Battle of McGuire's Store

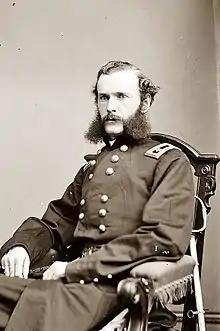
Francis Herron

Rains authorized Colonel Douglas H. Cooper to march to Fort Scott and destroy the Federal supplies there. However, Rains insisted on retaining four Texas cavalry regiments, leaving Cooper with only half as many soldiers as he wished. On 15 October 1862, Cooper marched west to rally his pro-Confederate native Americans. Schofield soon got news of Cooper's departure and late on 20 October he sent Blunt to deal with the threat. On 22 October, Blunt routed Cooper's force at the Battle of Old Fort Wayne. By this time, Hindman returned from Little Rock to find that Rains abandoned southwest Missouri and was now situated at Huntsville. Worse, Schofield's two divisions were reported to be advancing south from the direction of Pea Ridge. Upon this news, Hindman withdrew to Brashears, a strong defensive position on the northern slopes of the Boston Mountains. Union troops occupied Huntsville on the morning of 22 October. Schofield realized that he was at the limit of his long supply line; he could not advance any farther.